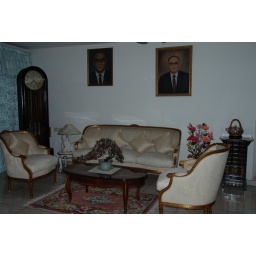
east meets west: clock, cabinet and teapot courtesy of Made in China grandparents; table and sofa set courtesy of Educated in English aunt.